TNA Bound for Glory

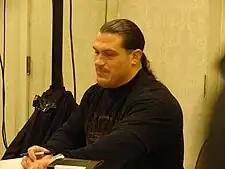
Terry Gerin (shown here in 2007), better known by his ring name "Rhino", won a Monster's Ball match and defeated Jeff Jarrett for the NWA World Heavyweight Championship at Bound for Glory in 2005.

The first installment of the Bound for Glory chronology took place on October 23, 2005, at the TNA Impact! Zone in Orlando, Florida, where the event featured ten professional wrestling matches. Before the event began TNA aired a thirty-minute pre-show with Sonjay Dutt defeating Alex Shelley, Austin Aries, and Roderick Strong in a match involving four participants. Approximately 900 people were in attendance for the event, which was the maximum capacity of the Impact! Zone at that time. All three of TNA's active championships at the time were defended at the event. The event was dedicated to Reginald "The Crusher" Lisowski, who had died the night before. The main event on the card was Jeff Jarrett defending the NWA World Heavyweight Championship against Rhino with Tito Ortiz as the Special Guest Referee, which Rhino won. The TNA X Division Championship was also defended by A.J. Styles in a thirty-minute Iron Man match against Christopher Daniels, in which Styles retained the title. There were several matches featured on the event's undercard: including a Monster's Ball match resulting in a victory for Rhino over Jeff Hardy, Sabu, and Abyss, who was accompanied by James Mitchell; an Ultimate X match to become the number one contender to the TNA X Division Championship where Petey Williams defeated Chris Sabin and Matt Bentley; and an encounter resulting in Samoa Joe defeating Jushin Thunder Liger.